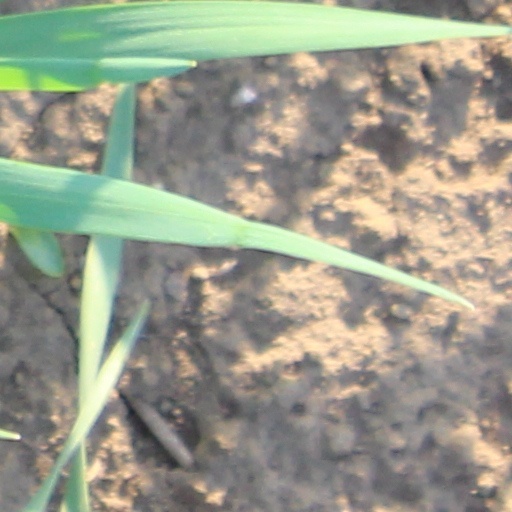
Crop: wheat